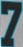
Number: 7